Falster

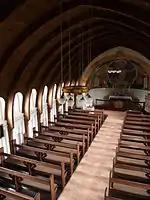
Interior of Gedser Church, designed by Peder Vilhelm Jensen-Klint

From medieval times until 1766, most of Falster belonged to the crown. King Valdemar's Census Book from c. 1231 lists all the parishes and most of the villages. Falster's two main towns, Nykøbing and Stubbekøbing, were both founded towards the end of the 12th century.